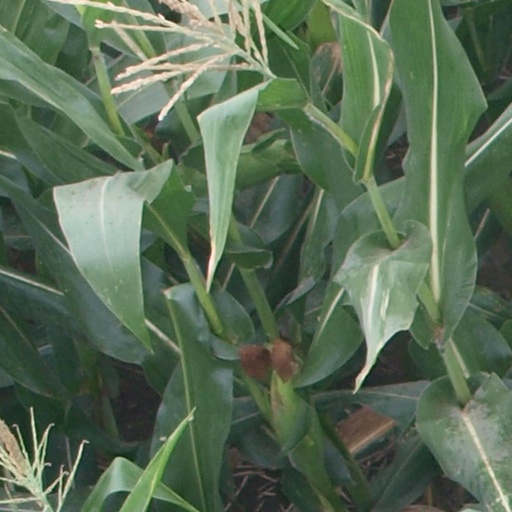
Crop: maize; corn